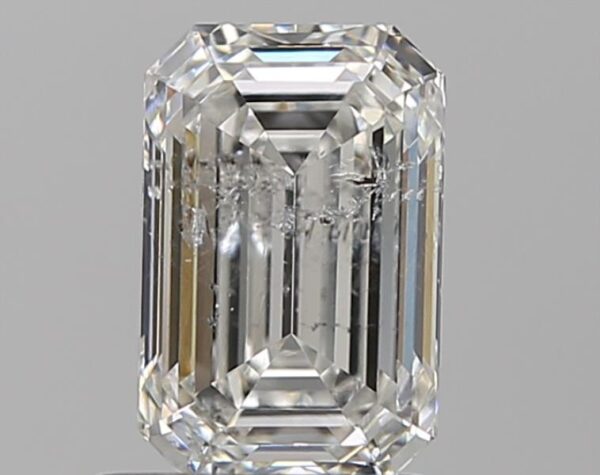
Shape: emerald
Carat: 1.2
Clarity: SI2
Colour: G
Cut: EX
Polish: EX
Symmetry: EX
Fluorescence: N
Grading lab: IGI
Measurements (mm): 7.36 x 4.84 x 3.32